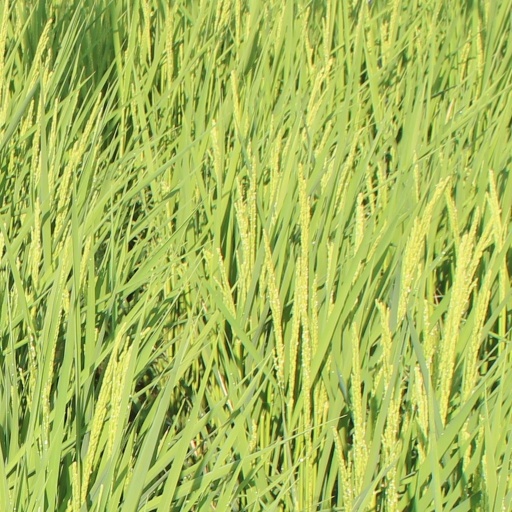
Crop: rice